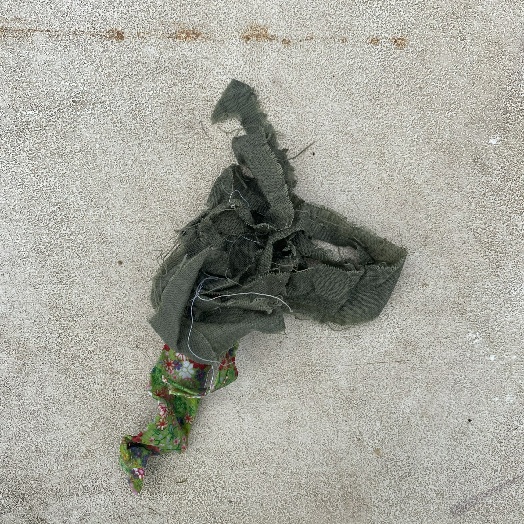
Label: Textile Trash